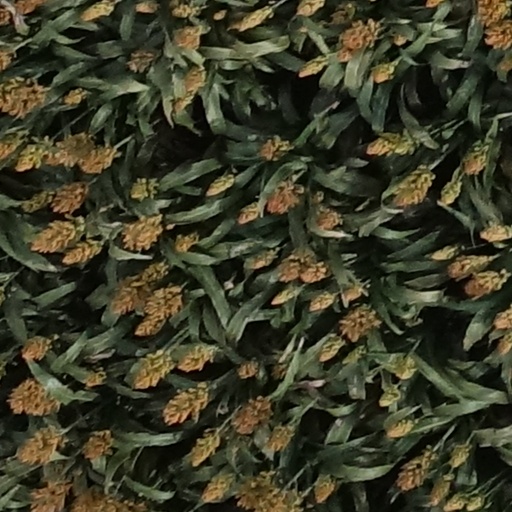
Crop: sorghum